2021 Brazilian military crisis

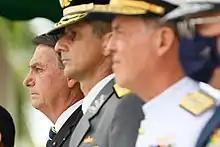
President Jair Bolsonaro and military authorities, in December 2020

A military crisis was triggered in March 2021 when Brazil's highest military officials resigned in response to President Jair Bolsonaro's attempts to politicize the armed forces. Since the beginning of his government, Bolsonaro had appointed an unprecedented number of military personnel to civilian positions, seeking to receive, in exchange, support from the military, including through public demonstrations in favor of his government's policies and against the measures adopted by the governors to confront the COVID-19 pandemic, in addition to advocating the decree of the State of Defense, as a way to increase its powers.